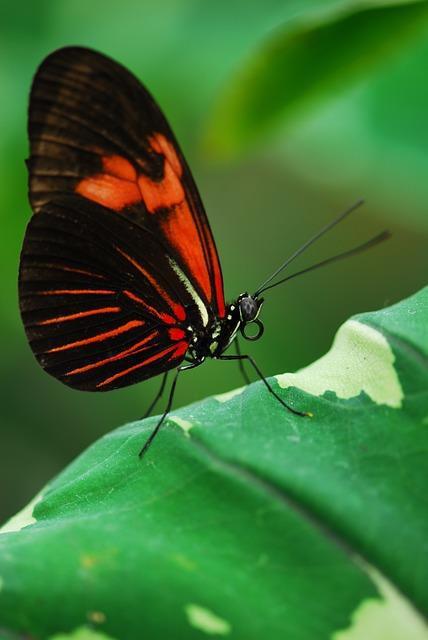
butterfly